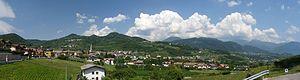
Civezzano est une commune italienne d'environ 4 000 habitants située dans la province autonome de Trente dans la région du Trentin-Haut-Adige dans le nord-est de l'Italie.